Dundee

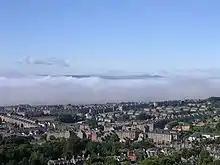

The western and eastern boundaries of the city are marked by two burns that are tributaries of the River Tay. On the westernmost boundary of the city, the Lochee burn meets the Fowlis burn, forming the Invergowrie burn, which meets the Tay at Invergowrie basin. The Dighty Water enters Dundee from the village of Strathmartine and marks the boundaries of a number of northern districts of the city, joining the Tay between Barnhill and Monifieth. The Scouring burn in the west end of the city and Dens Burn in the east, both of which played important roles in the industrial development of the city, have now been culverted over.